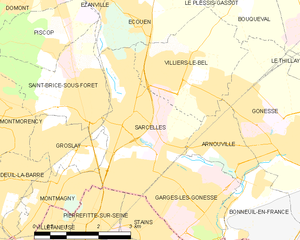
Carte des communes françaises Sarcelles